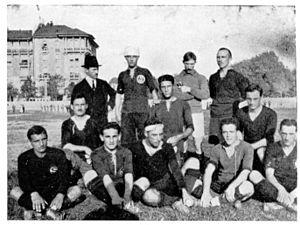
Champion suisse 1917/18 Servette FC Derrière: Fred Greiner, Gobet, Bouvard, Fehlmann Milieu: Beyner, R. Reymond, Perrier À l'avant: Merkt, Wionsowski, Pache, Bédouret, Mangold
Le Servette Football Club, couramment abrégé en Servette FC, Servette, SFC, est un club de football suisse basé à Genève, fondé en mars 1890 avec pour première activité sportive le rugby, et nommé selon le quartier genevois du même nom. La section football a quant à elle été créée le 17 janvier 1900. Le Servette FC a été sacré 17 fois champion de son pays, ce qui fait de lui le troisième meilleur club suisse de l'histoire, derrière le FC Bâle et le Grasshoper Club Zurich ; le club a en outre été 16 fois vice-champion. Il a remporté 7 coupes de Suisse, pour 21 finales disputées.